Harry Worth (actor, born 1903)

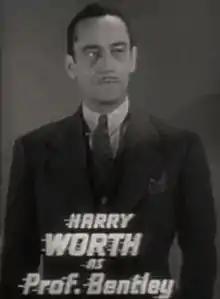
Worth in "Adventures of Captain Marvel" (1941)

Harry J. Worth (6 February 1903 – 3 November 1975), was a British-born actor, who appeared in British productions from 1916 to 1929 and later appeared in a number of feature films after moving to Hollywood in 1935 to 1963. He was generally credited as Harry Worth and Michael Worth.